Budapesti Közlekedési Zrt.

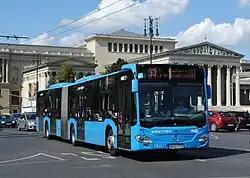
A Mercedes-Benz Citaro G at Heroes' Square

BKV operates 33 city tram lines, including the Budapest Cog Railway that operates as tram line 60. The once-extensive network of tram tracks and the brown striped yellow trams were a characteristic of Budapest, but the network was curtailed under Communism owing to lack of funding. Line 4-6 is still the largest capacity tram-line in Europe. The tram services are now set to have a renaissance as there is no further road capacity for bus lanes in Budapest. Replacing the more than 40-year-old rolling stock started in 2006 with new 54-meter long Siemens Combino Supra giants completely replacing former carriages on the 4-6 line.